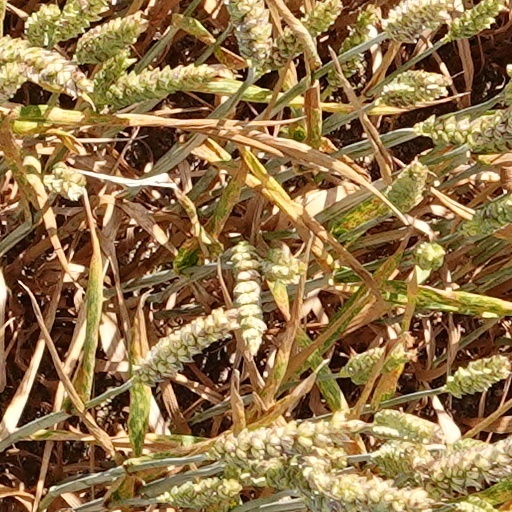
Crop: wheat